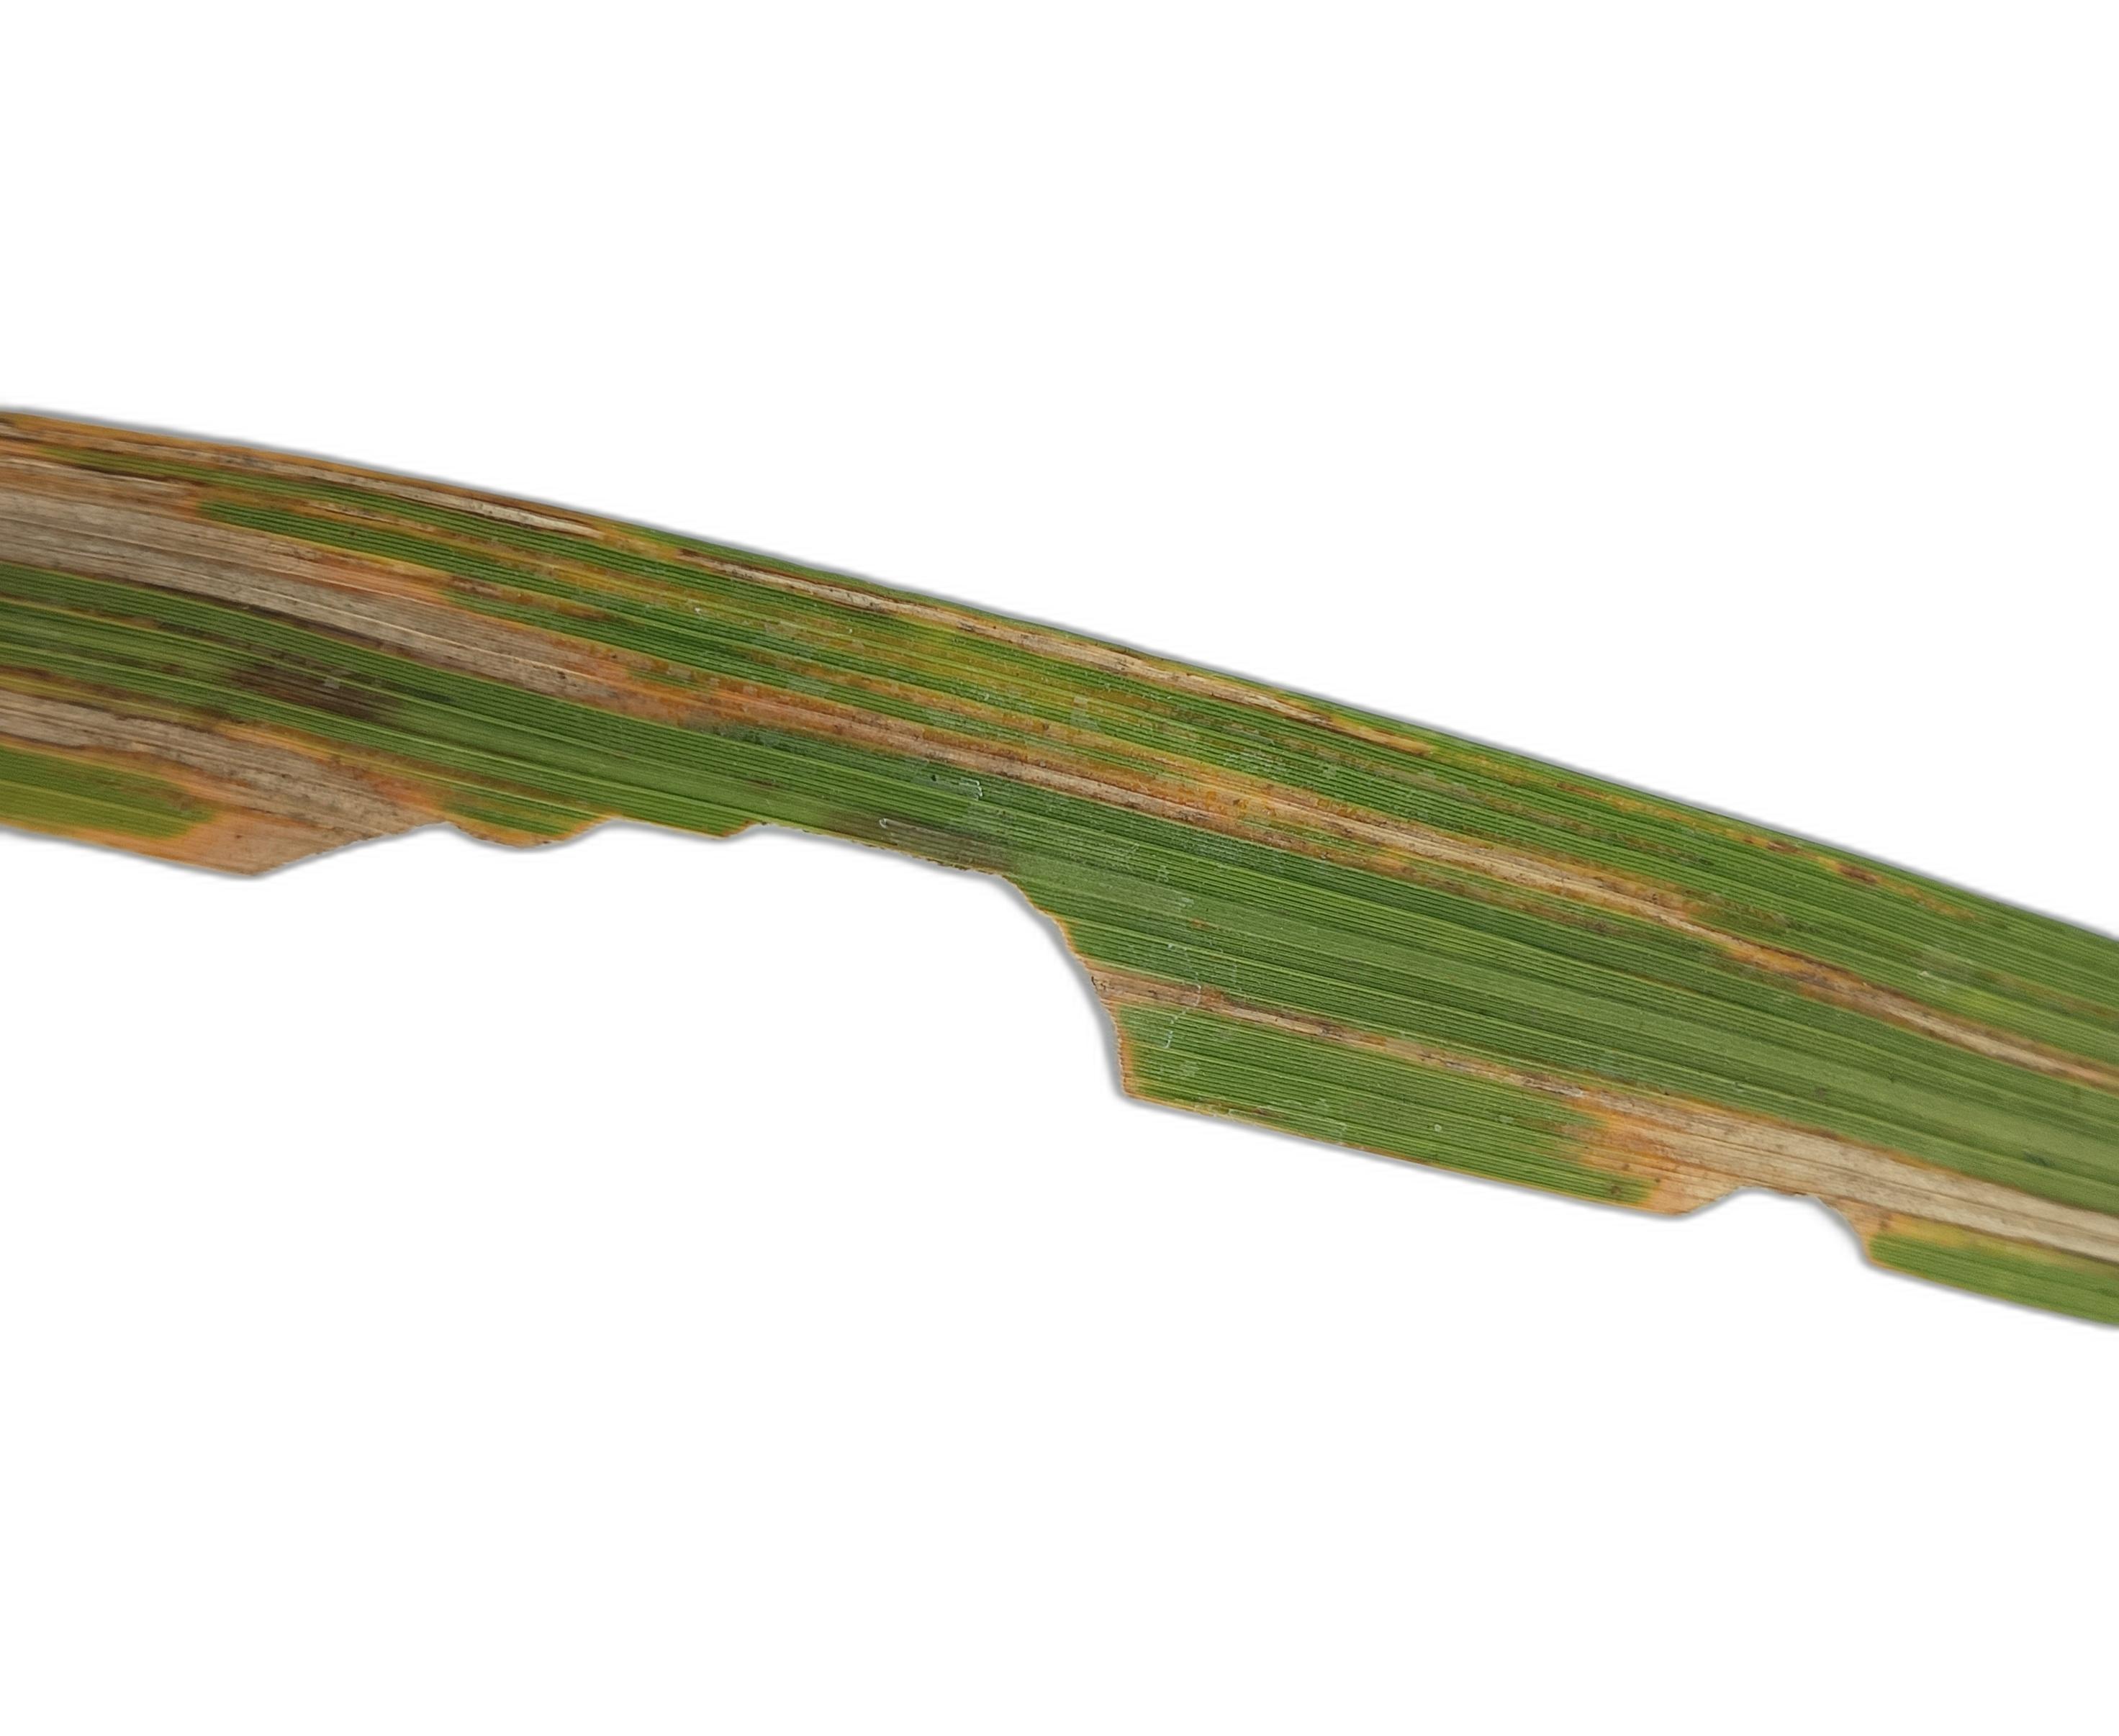
Label: Insect